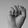
ASL letter: S